Toyota VZ engine

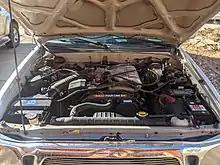
5VZ-FE Engine from a 2001 Toyota Tacoma

The 5VZ-FE is a version, replacing the 3VZ-E as Toyota's new 3.4 L V6 engine produced from 1995 to 2004. Bore is up to while the stroke remains at . Output is for Tacoma and for 4Runner at 4800 rpm with of torque for Tacoma and for 4Runner at 3600 rpm. Compression ratio remains at 9.6:1, the same as the 3VZ-FE and 4VZ-FE. It uses a DOHC layout with a cast iron block and aluminium 24 valve head.